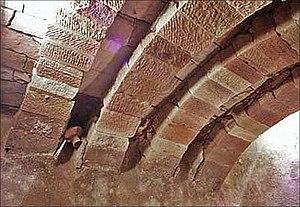
Résidence ez Zantur IV. Rooms 5, 22, 23, 27, et 30 . Les arches d’une citerne.
La gestion de l'eau à Pétra a forgé la puissance et le niveau de vie des résidents de la capitale de l'ancien royaume nabatéen. Cité parmi les plus puissantes de l'Antiquité, Pétra ne tient pas sa célébrité et sa prospérité, uniquement par ses magnifiques bâtiments creusés et sculptés dans la roche des montagnes environnantes. C’est surtout par son extraordinaire système hydraulique construit au cours des siècles, que Pétra a pu se développer au milieu d'un désert inhospitalier, et devenir une étape stratégique pour les caravanes chamelières, venant de l’Arabie ou de la lointaine Asie et ...apportant les soies, les épices et les parfums, vers les cours d’Europe.